Subprime mortgage crisis

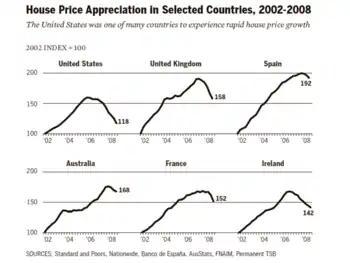
Housing price appreciation in selected countries, 2002–2008

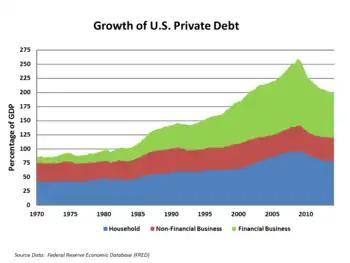
U.S. households and financial businesses significantly increased borrowing (leverage) in the years leading up to the crisis.

The crisis can be attributed to several factors, which emerged over a number of years. Causes proposed include the inability of homeowners to make their mortgage payments (due primarily to adjustable-rate mortgages resetting, borrowers overextending, predatory lending, and speculation), overbuilding during the boom period, risky mortgage products, increased power of mortgage originators, high personal and corporate debt levels, financial products that distributed and perhaps concealed the risk of mortgage default, monetary and housing policies that encouraged risk-taking and more debt, international trade imbalances, and inappropriate government regulation. Excessive consumer housing debt was in turn caused by the mortgage-backed security, credit default swap, and collateralized debt obligation sub-sectors of the finance industry, which were offering irrationally low interest rates and irrationally high levels of approval to subprime mortgage consumers due in part to faulty financial models. Debt consumers were acting in their rational self-interest, because they were unable to audit the finance industry's opaque faulty risk pricing methodology.